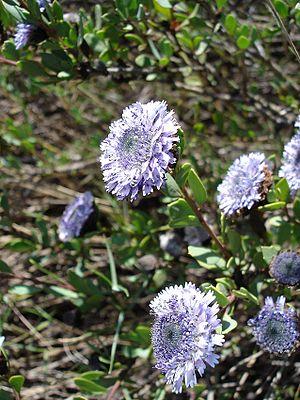
Globularia alypum (globulaire buissonnante)Photo prise à fr:Castelnou en avril 2005 Jean Tosti 2005
Le genre botanique Globularia regroupe des plantes classées dans la famille des Plantaginacées et dans la sous-famille des Globularioideae. Elles appartenaient autrefois à la famille des Globulariacées, supprimée par la classification phylogénétique.
La Globulaire buissonnante, parfois appelée Turbith, est une plante caractéristique des régions méditerranéennes, où elle forme dans la garrigue d'importants buissons aux fleurs bleues. Elle appartient au genre Globularia et à la famille des Plantaginacées.
En botanique, la garrigue est une formation végétale caractéristique des régions méditerranéennes, proche du maquis. Selon l'École agronomique de Montpellier, la garrigue est au calcaire ce que le maquis est aux terrains siliceux. L'École agronomique de Toulouse associe le terme de garrigue à l'étagement de végétation. Garrigue et maquis peuvent être réunis sous un même vocable : le matorral qui constitue une sère d'une succession régressive due au passage récurrent du feu, correspondant généralement à un écosystème forestier dégradé, parfois à un réembroussaillement d'anciennes pâtures ou de terres cultivées laissées à l'abandon.